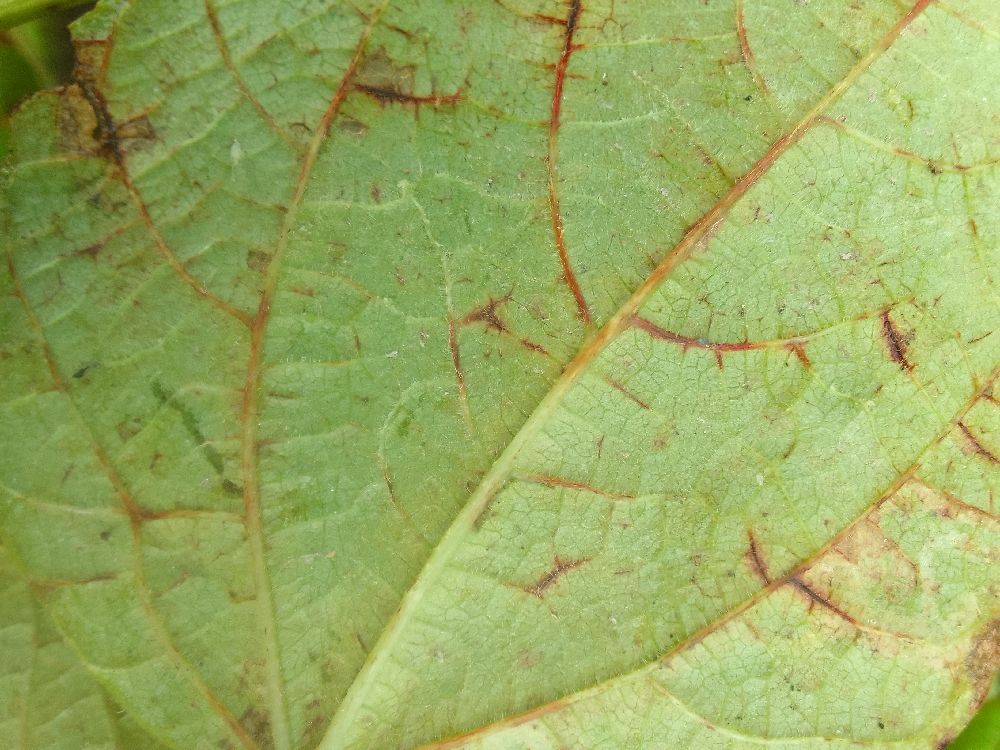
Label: anthracnose